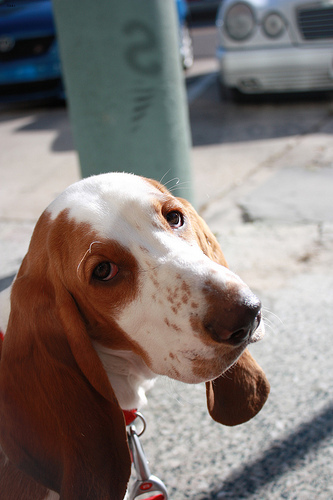
Breed: basset